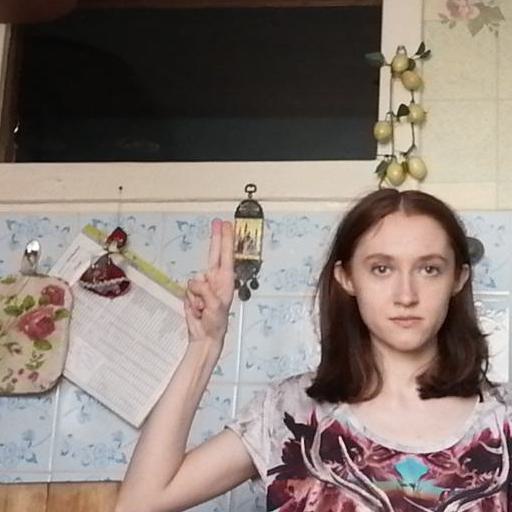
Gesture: two_up